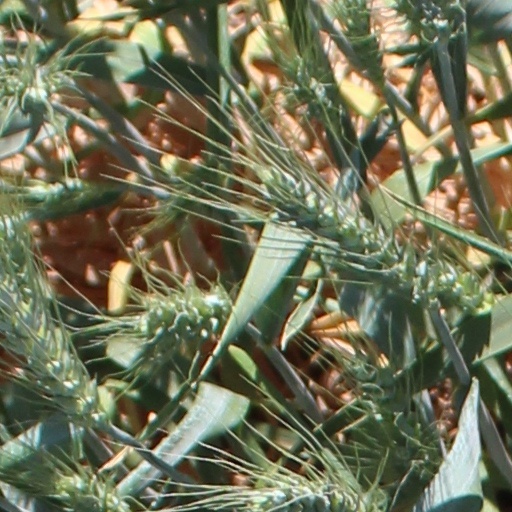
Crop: wheat